Manningham United Blues FC

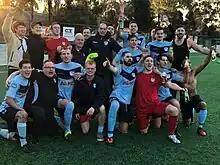
Manningham United celebrate promotion in 2018

In 2018, Manningham achieved promotion from State League 1 to the National Premier Leagues Victoria 2 with a league championship. Dean Lorenzi finished as the club's and league's top goalscorer with 21 goals.